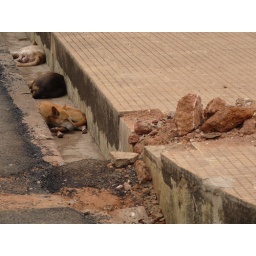
These dogs enjoy the noon with a nap in the cool water drainage.